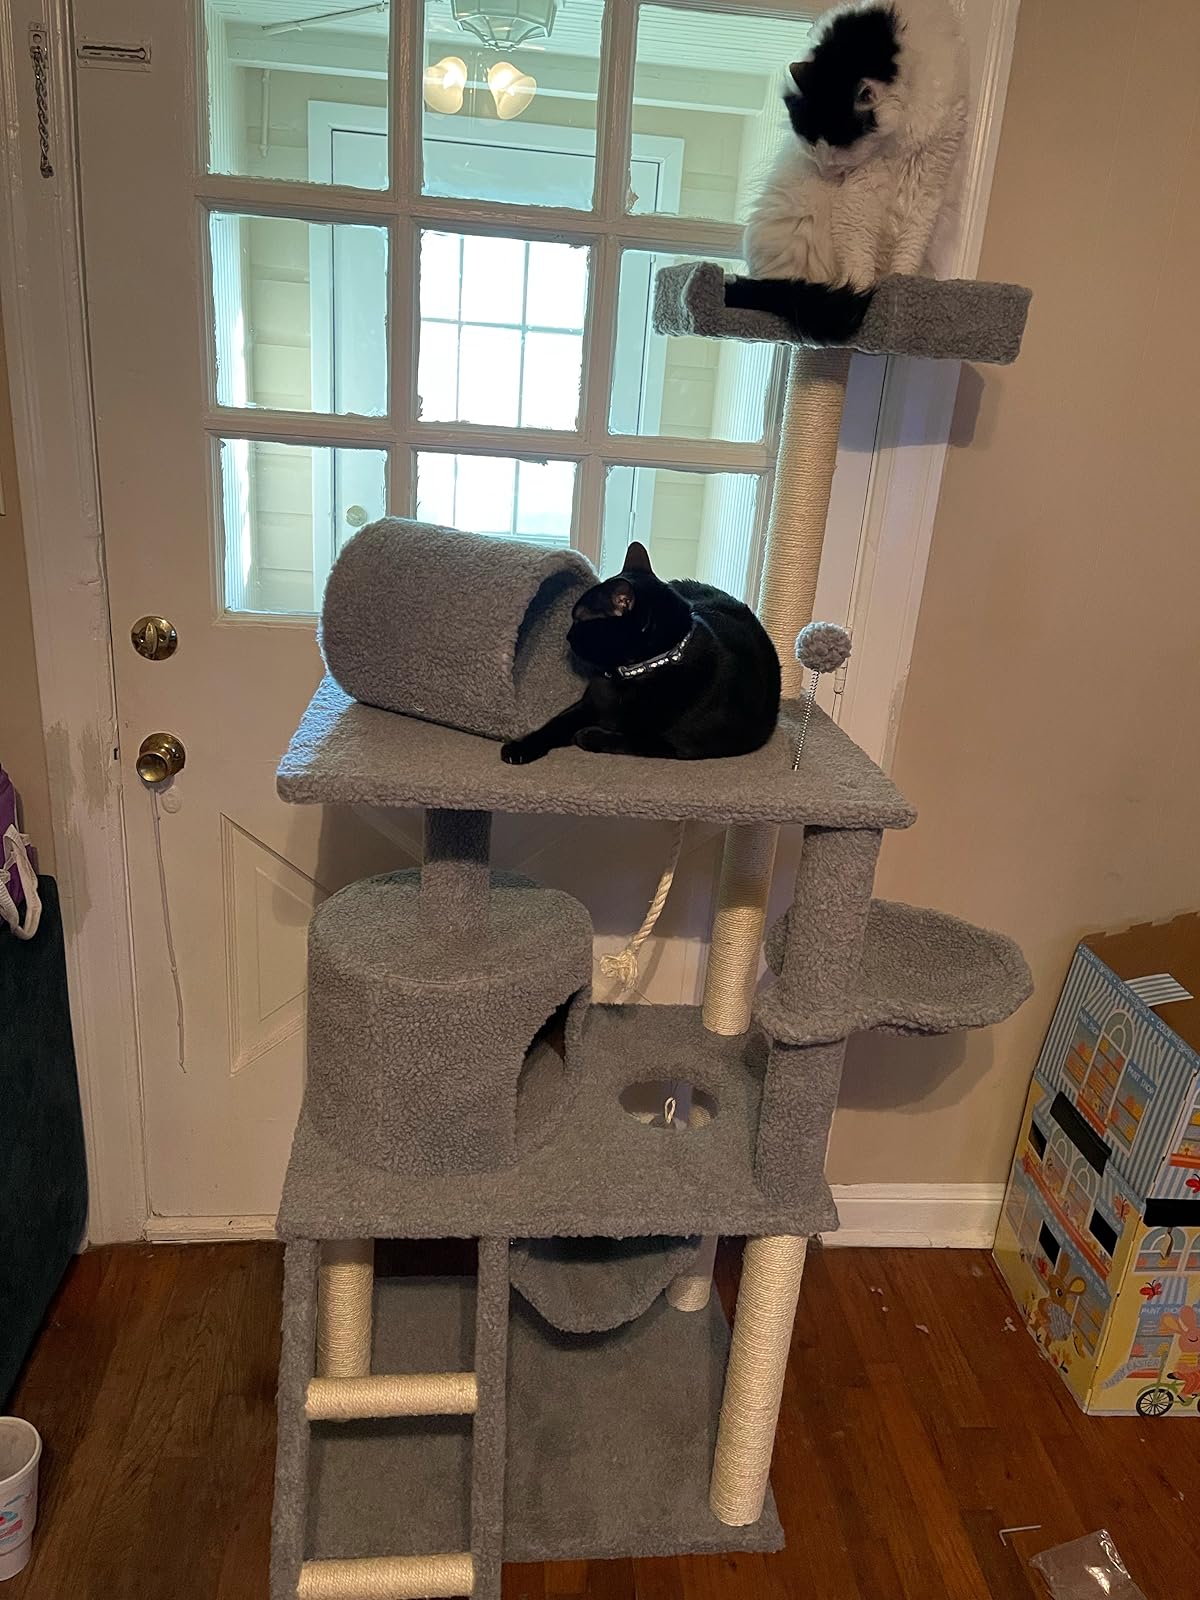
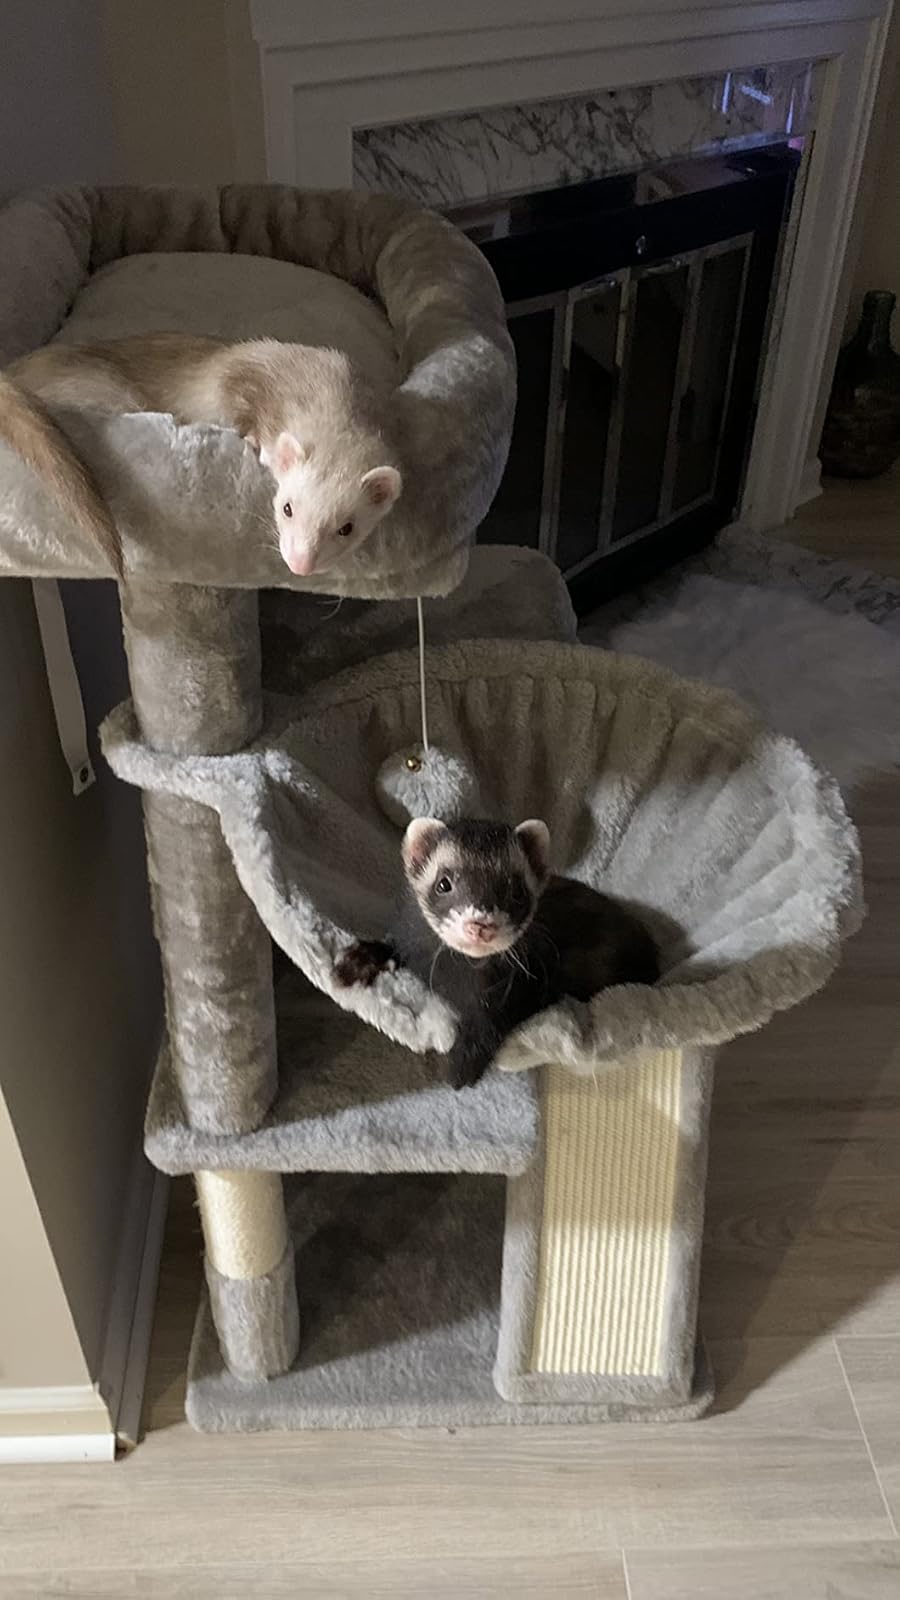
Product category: items_cat tree
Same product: no